Jesus Henry Christ

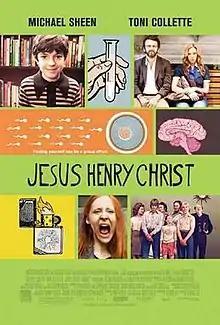
Theatrical release poster

Jesus Henry Christ is a 2011 American comedy film based on Dennis Lee's student short film of the same name. It was released on April 20, 2012. The film was directed by Lee, who also penned the screenplay. The film was produced by Joseph Boccia, Sukee Chew, Lisa Roberts Gillan, Deepak Nayar, Julia Roberts, Philip Rose, and Katie Wells. The film stars Jason Spevack, Toni Collette, Michael Sheen, Samantha Weinstein, Frank Moore, Mark Caven, and Paul Braunstein.